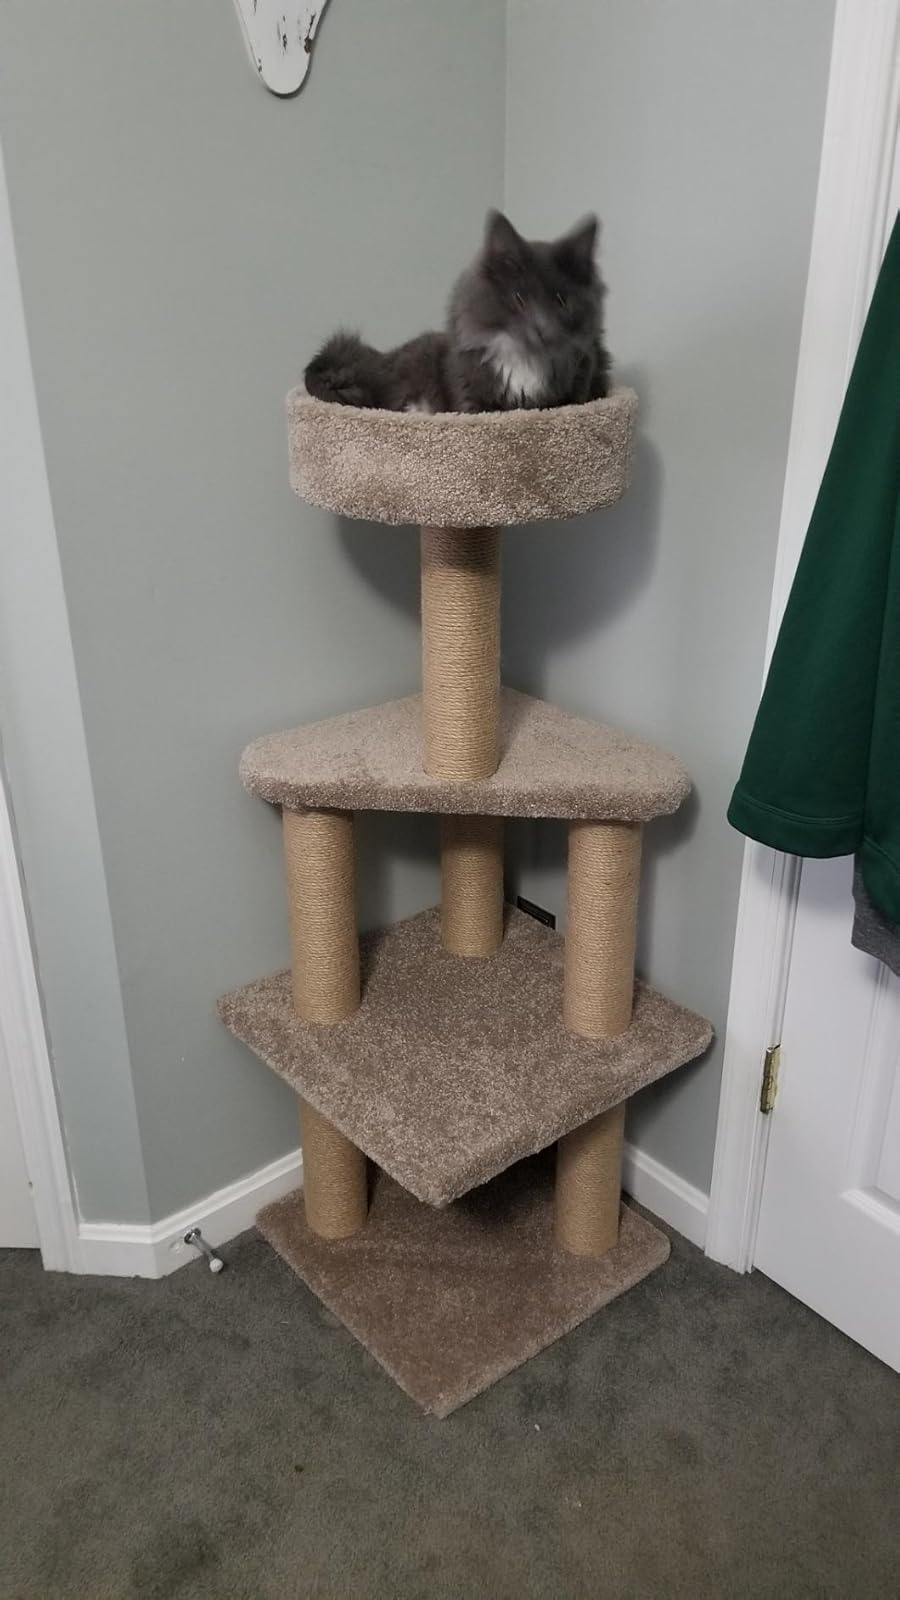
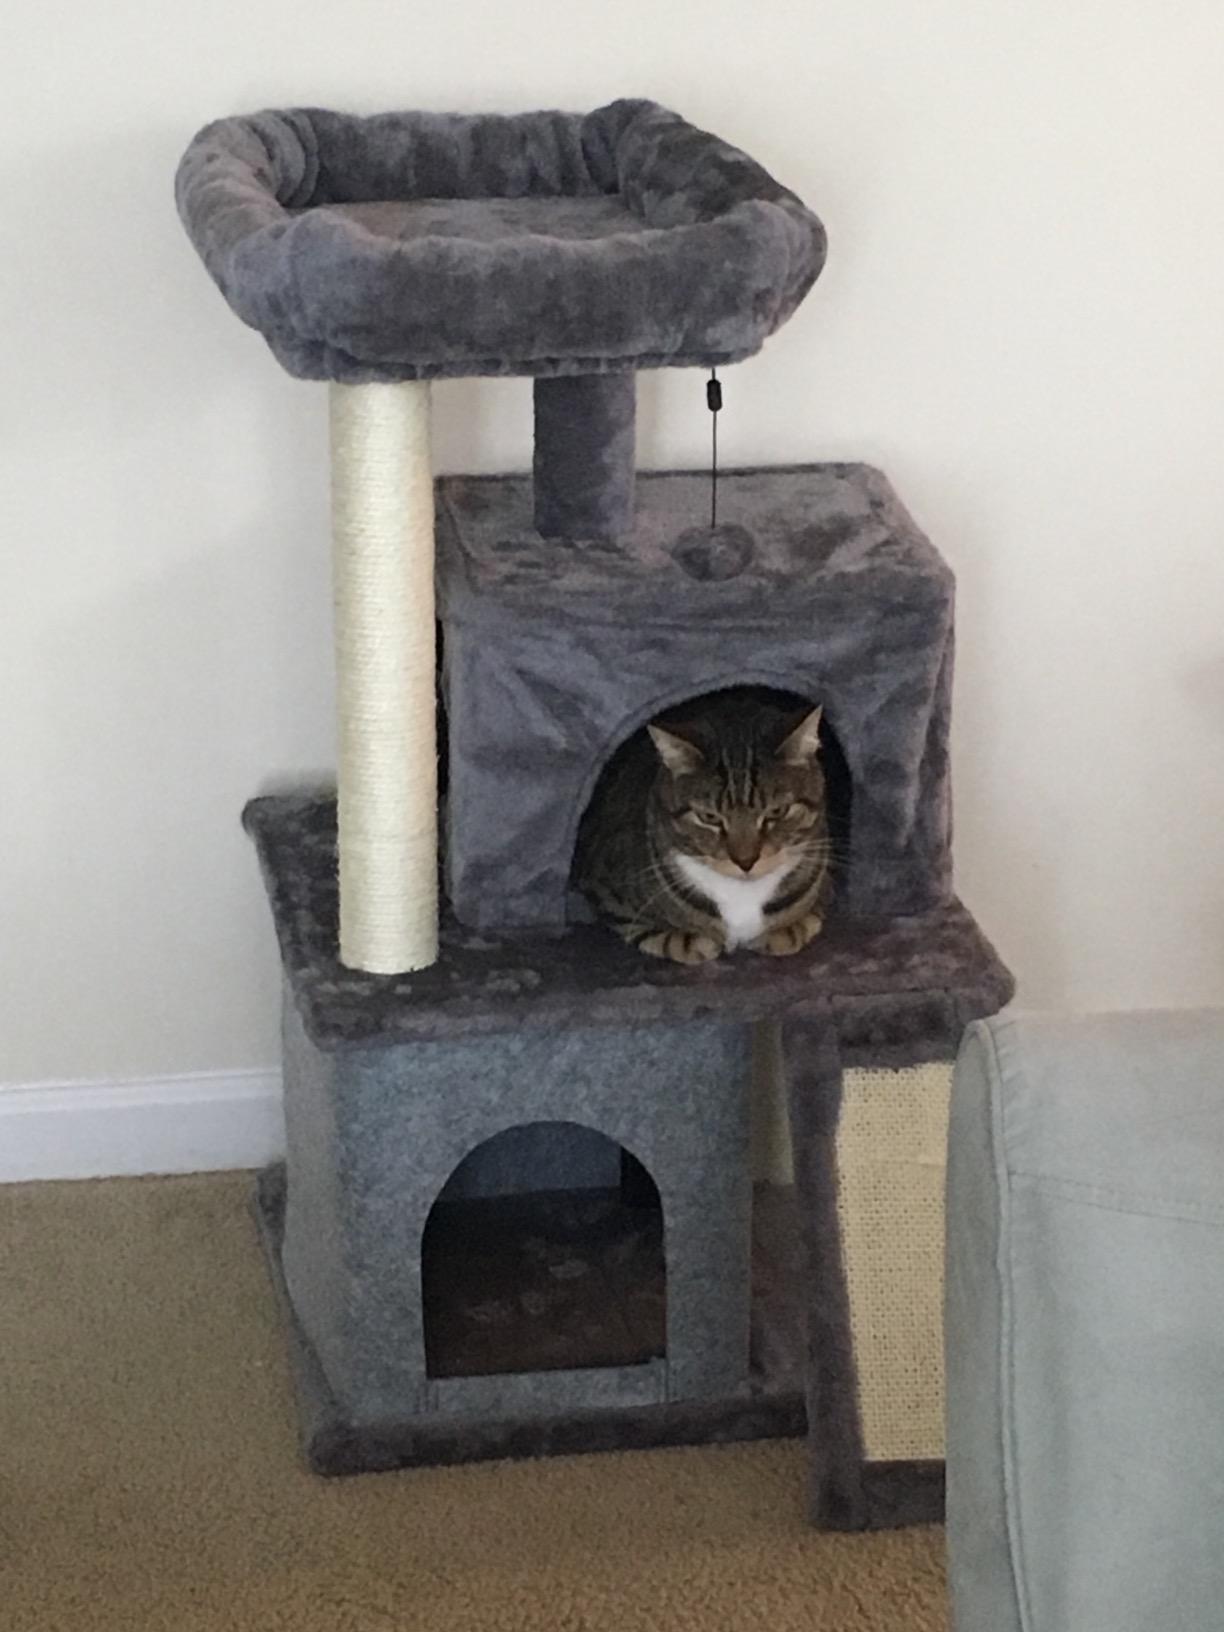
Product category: items_cat tree
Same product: no